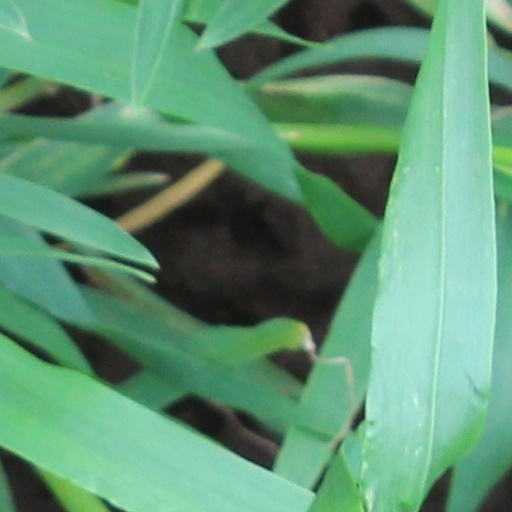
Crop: wheat